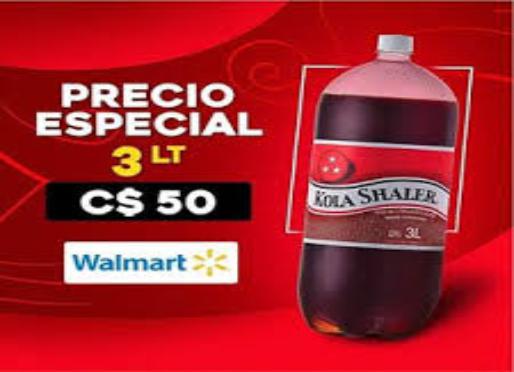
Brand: Kola Shaler
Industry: Food